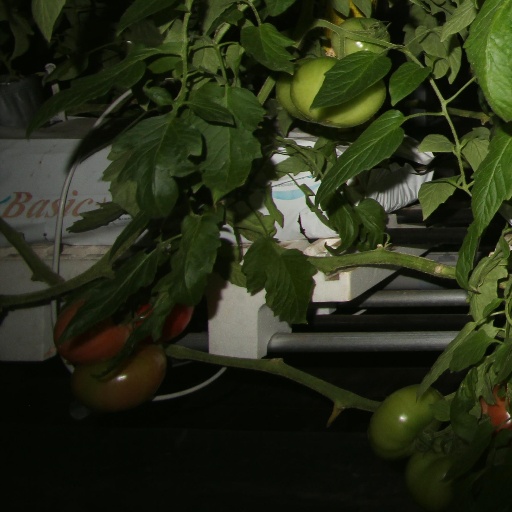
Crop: tomato